Isabela (province)

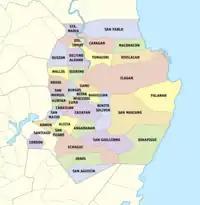

Isabela is politically subdivided into thirty-four (34) municipalities, two component cities and one independent component city. The province is represented in the Philippine House of Representatives with six legislative districts.